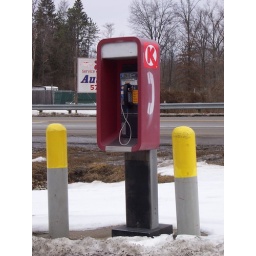
A red pay phone between two posts in Goshen, Ohio.